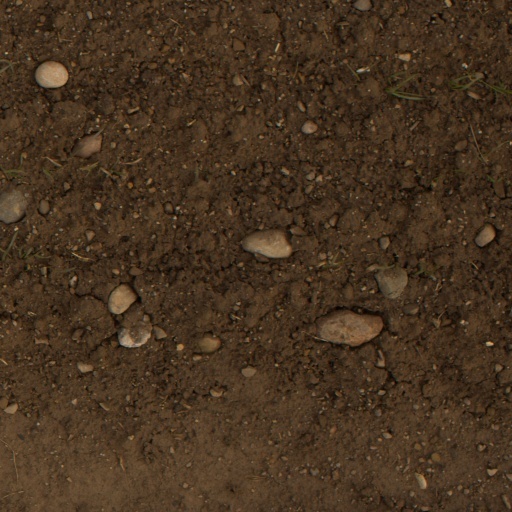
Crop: wheat